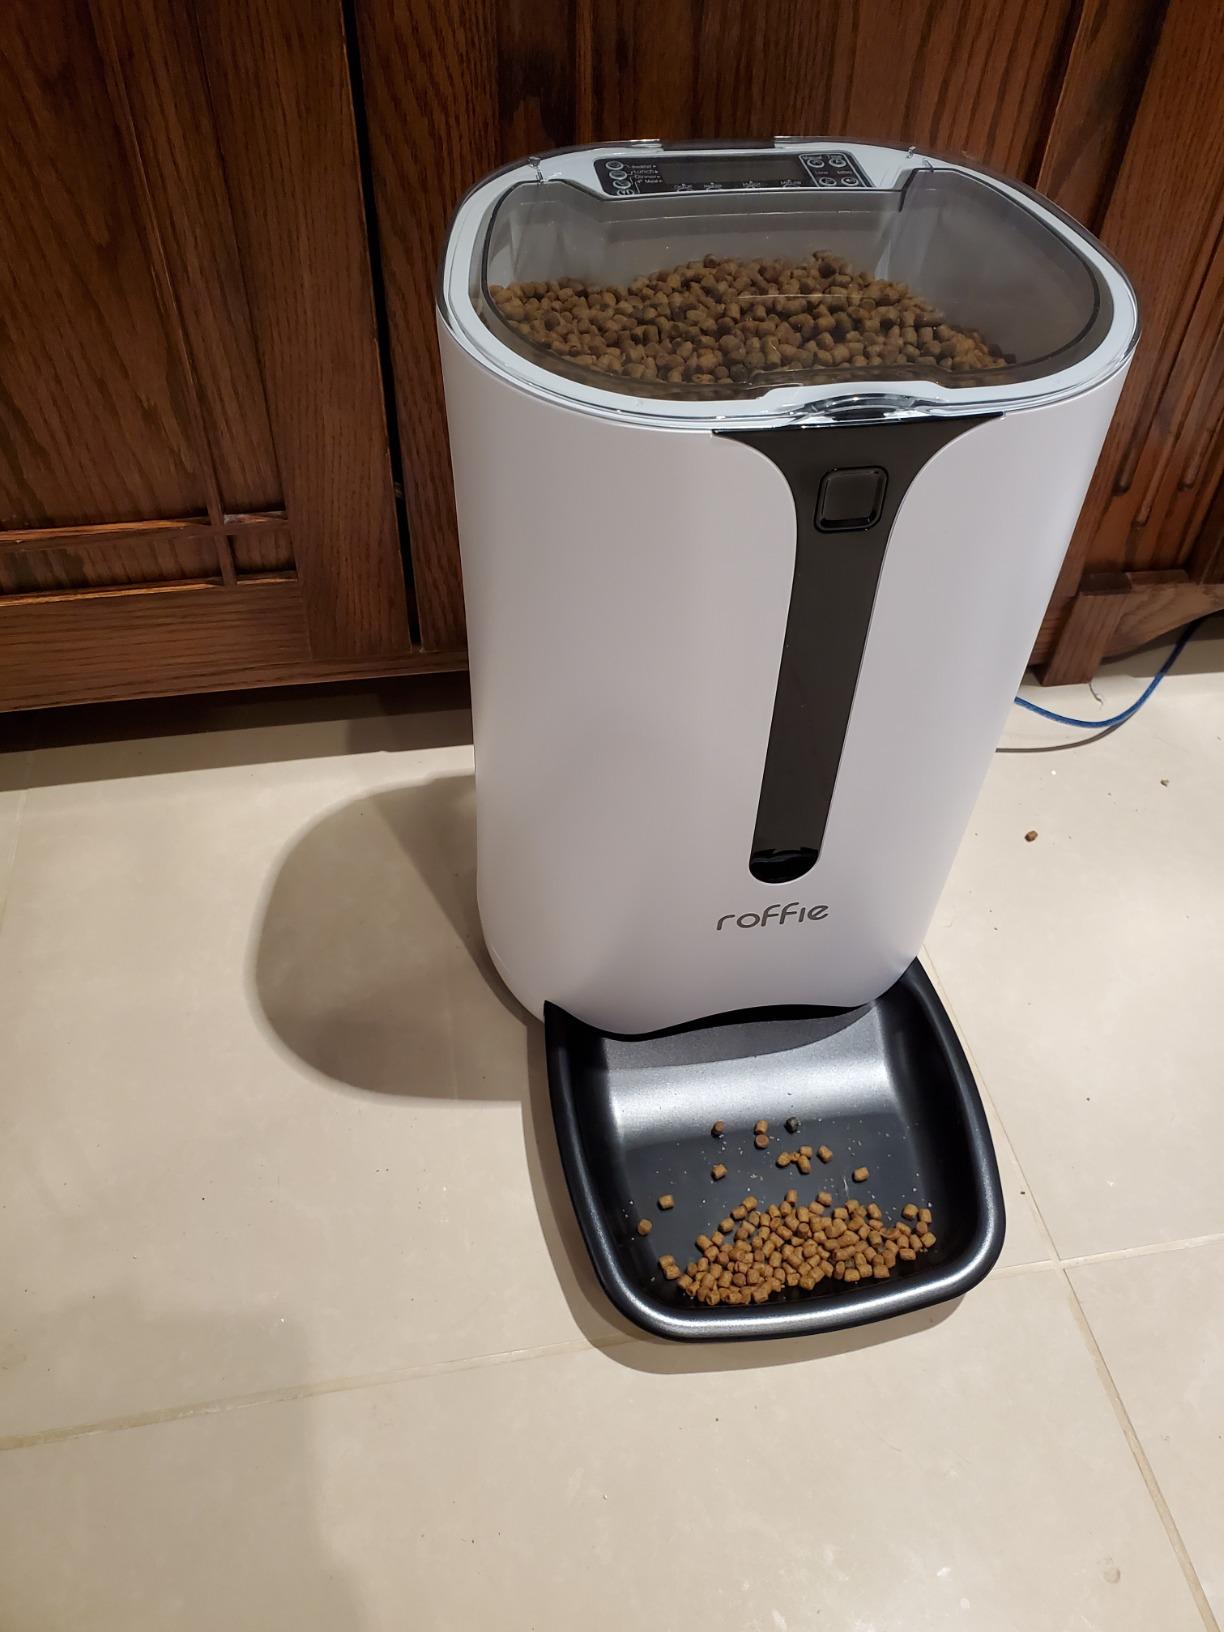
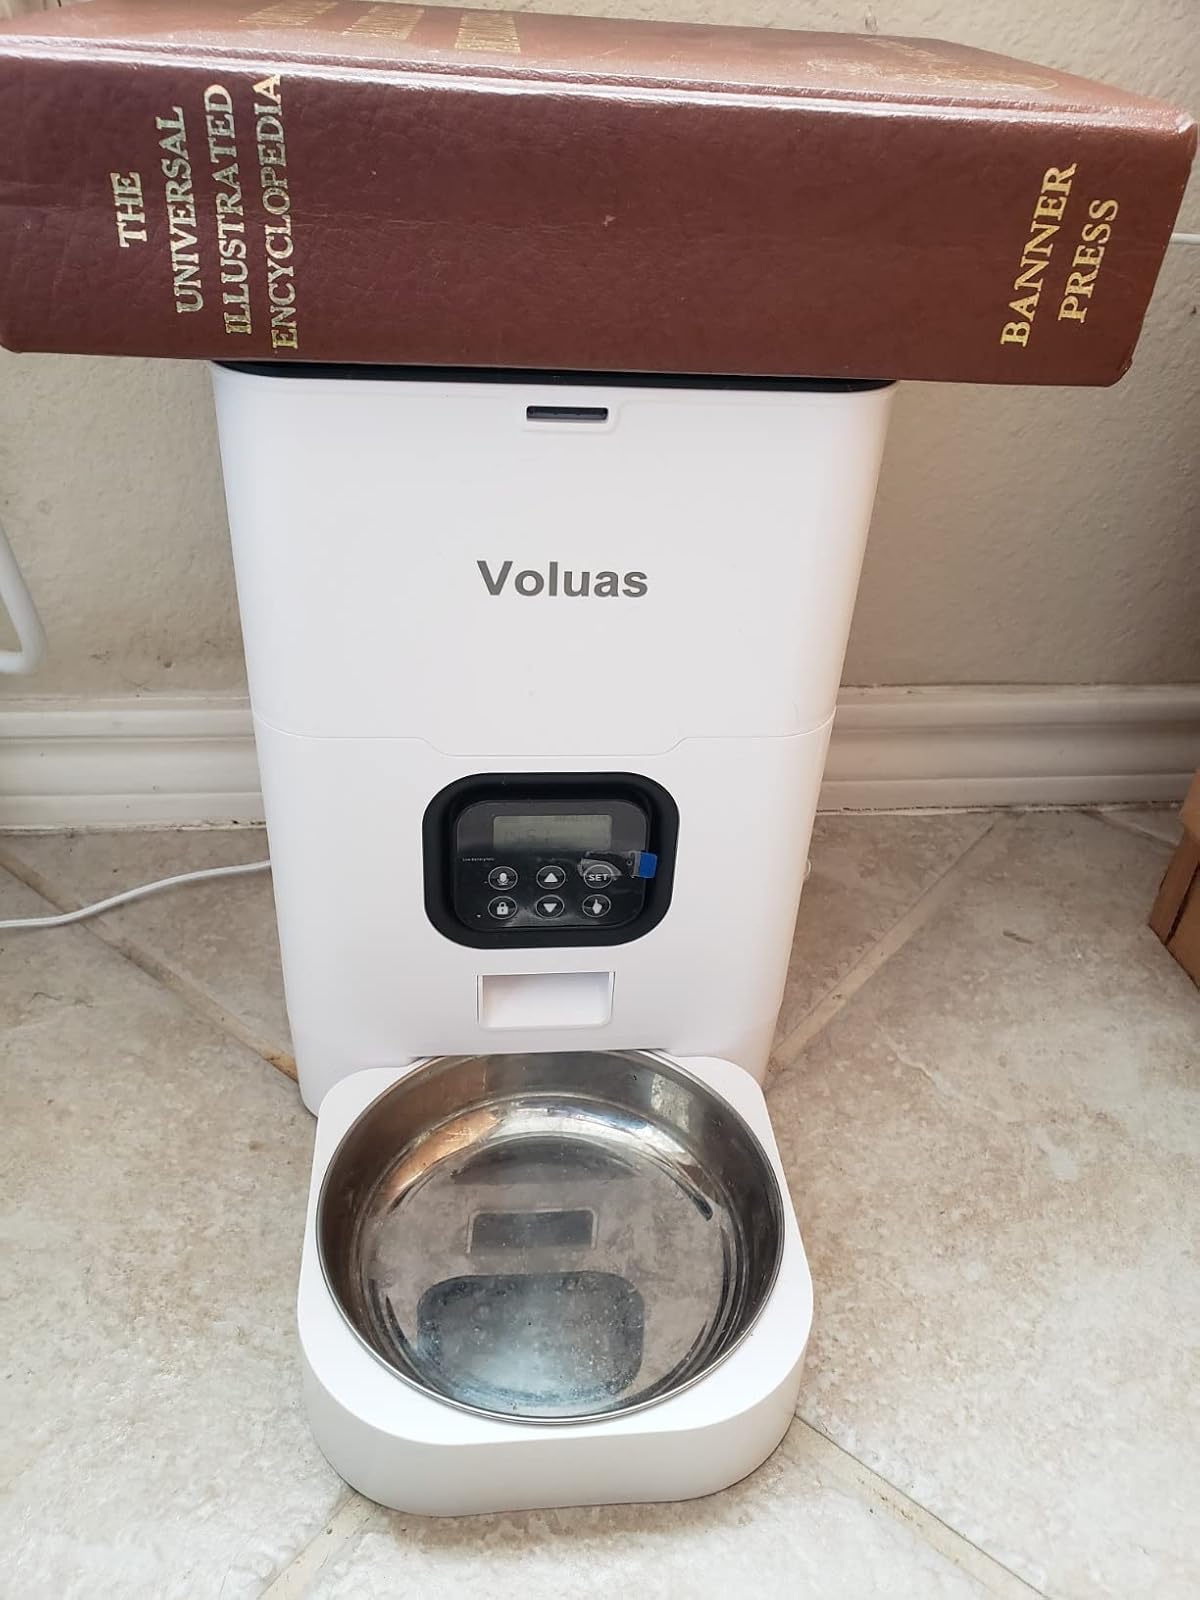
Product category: items_feeder
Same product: no